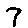
Label: 7